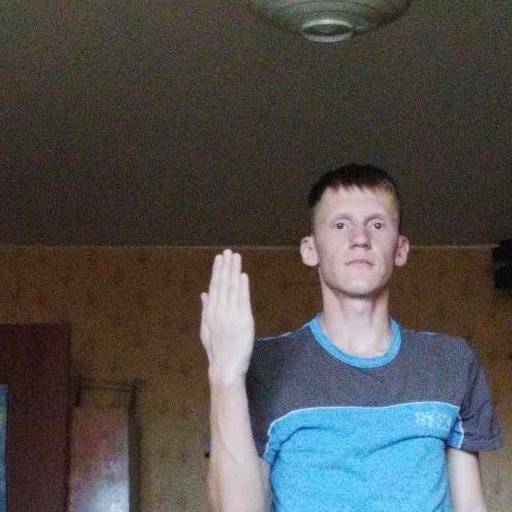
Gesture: stop_inverted